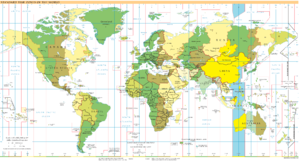
UTC+8
Verdenskort med UTC+8 markeret med gul for landområder og blå for havområder
UTC+8 er betegnelsen for den tidszone hvor klokken er 8 timer foran UTC.